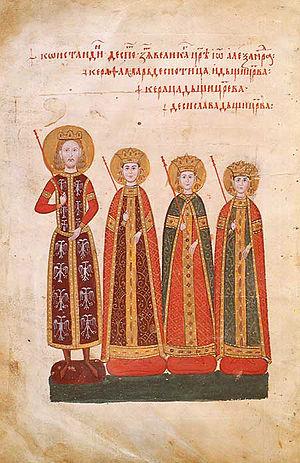
La maison Chichman est la dynastie qui régna sur la Bulgaria de 1331 à 1419.